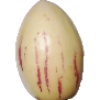
Label: pepino